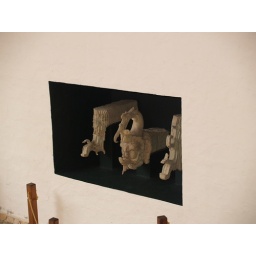
The most ellaborated single piece sculpted in the Maya World. Notice the acquatic bird with a fish as the head ornament.